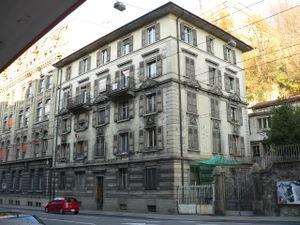
Le Chien Rouge, squat d'artistes alternatifs à Lausanne (voir [1])